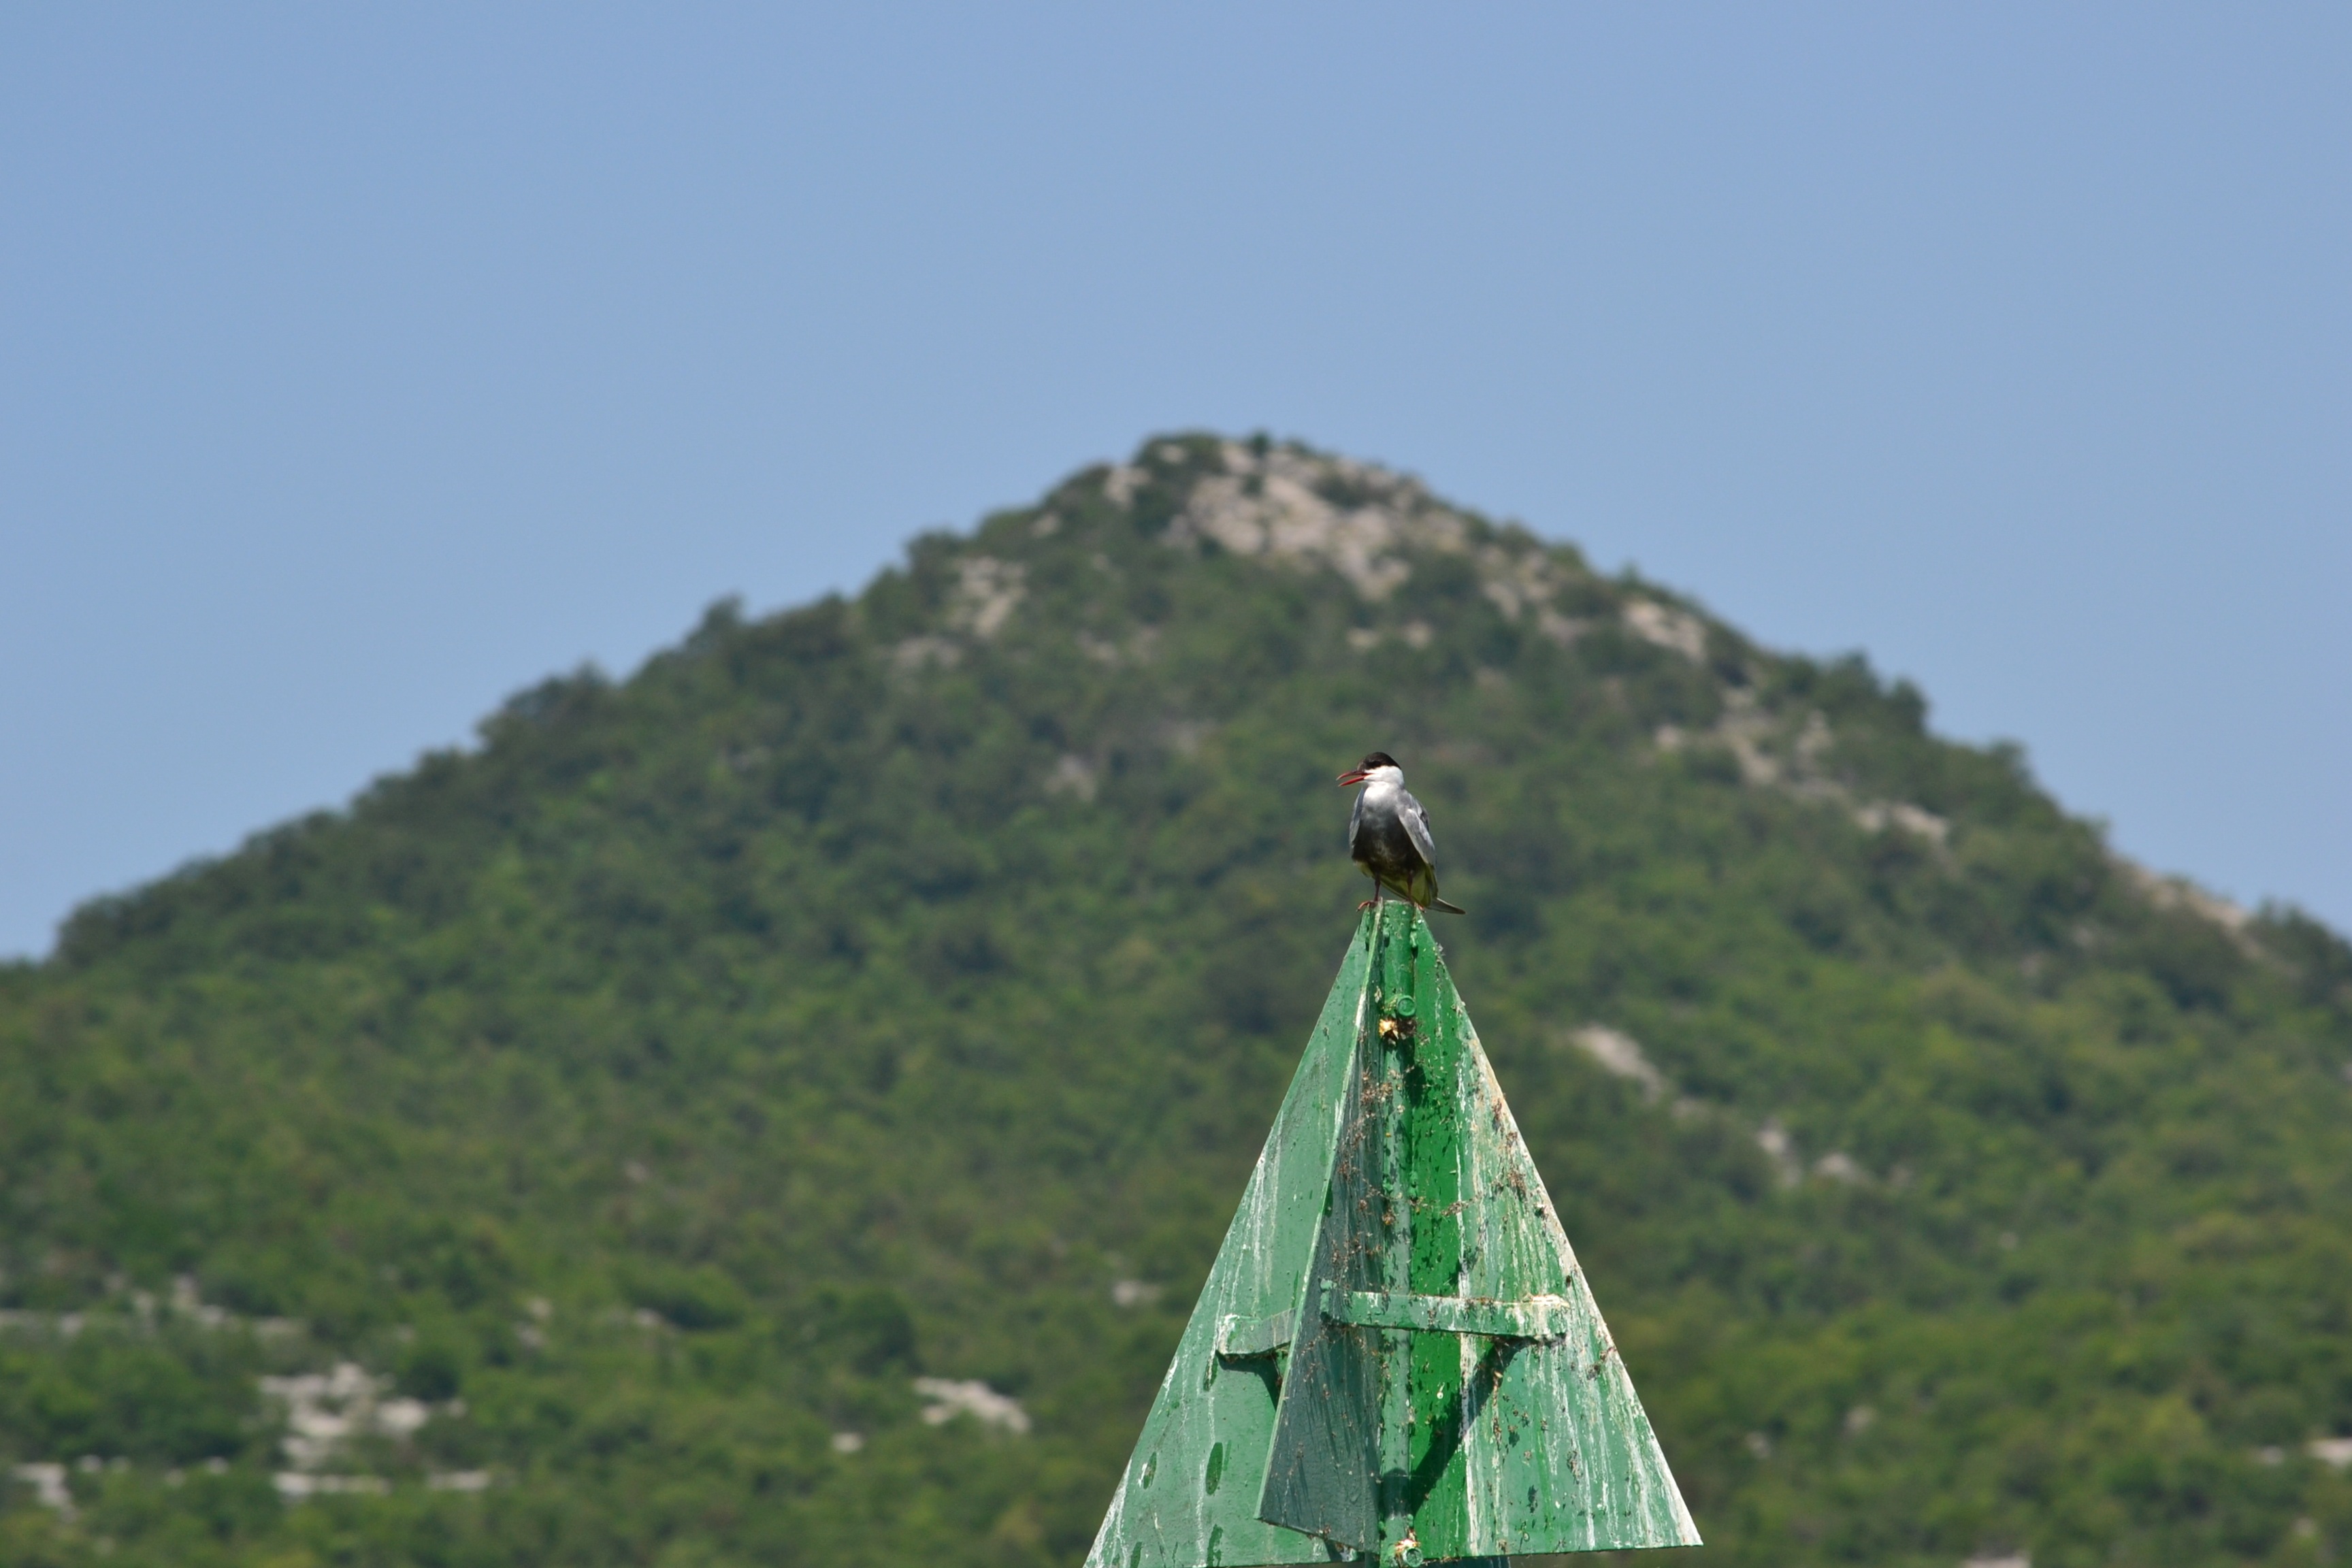
sea, nature, mountain, bird, hill, wind, mountain range, seagull, monument, summer, pond, green, romance, outdoors, rural area, mountainous landforms